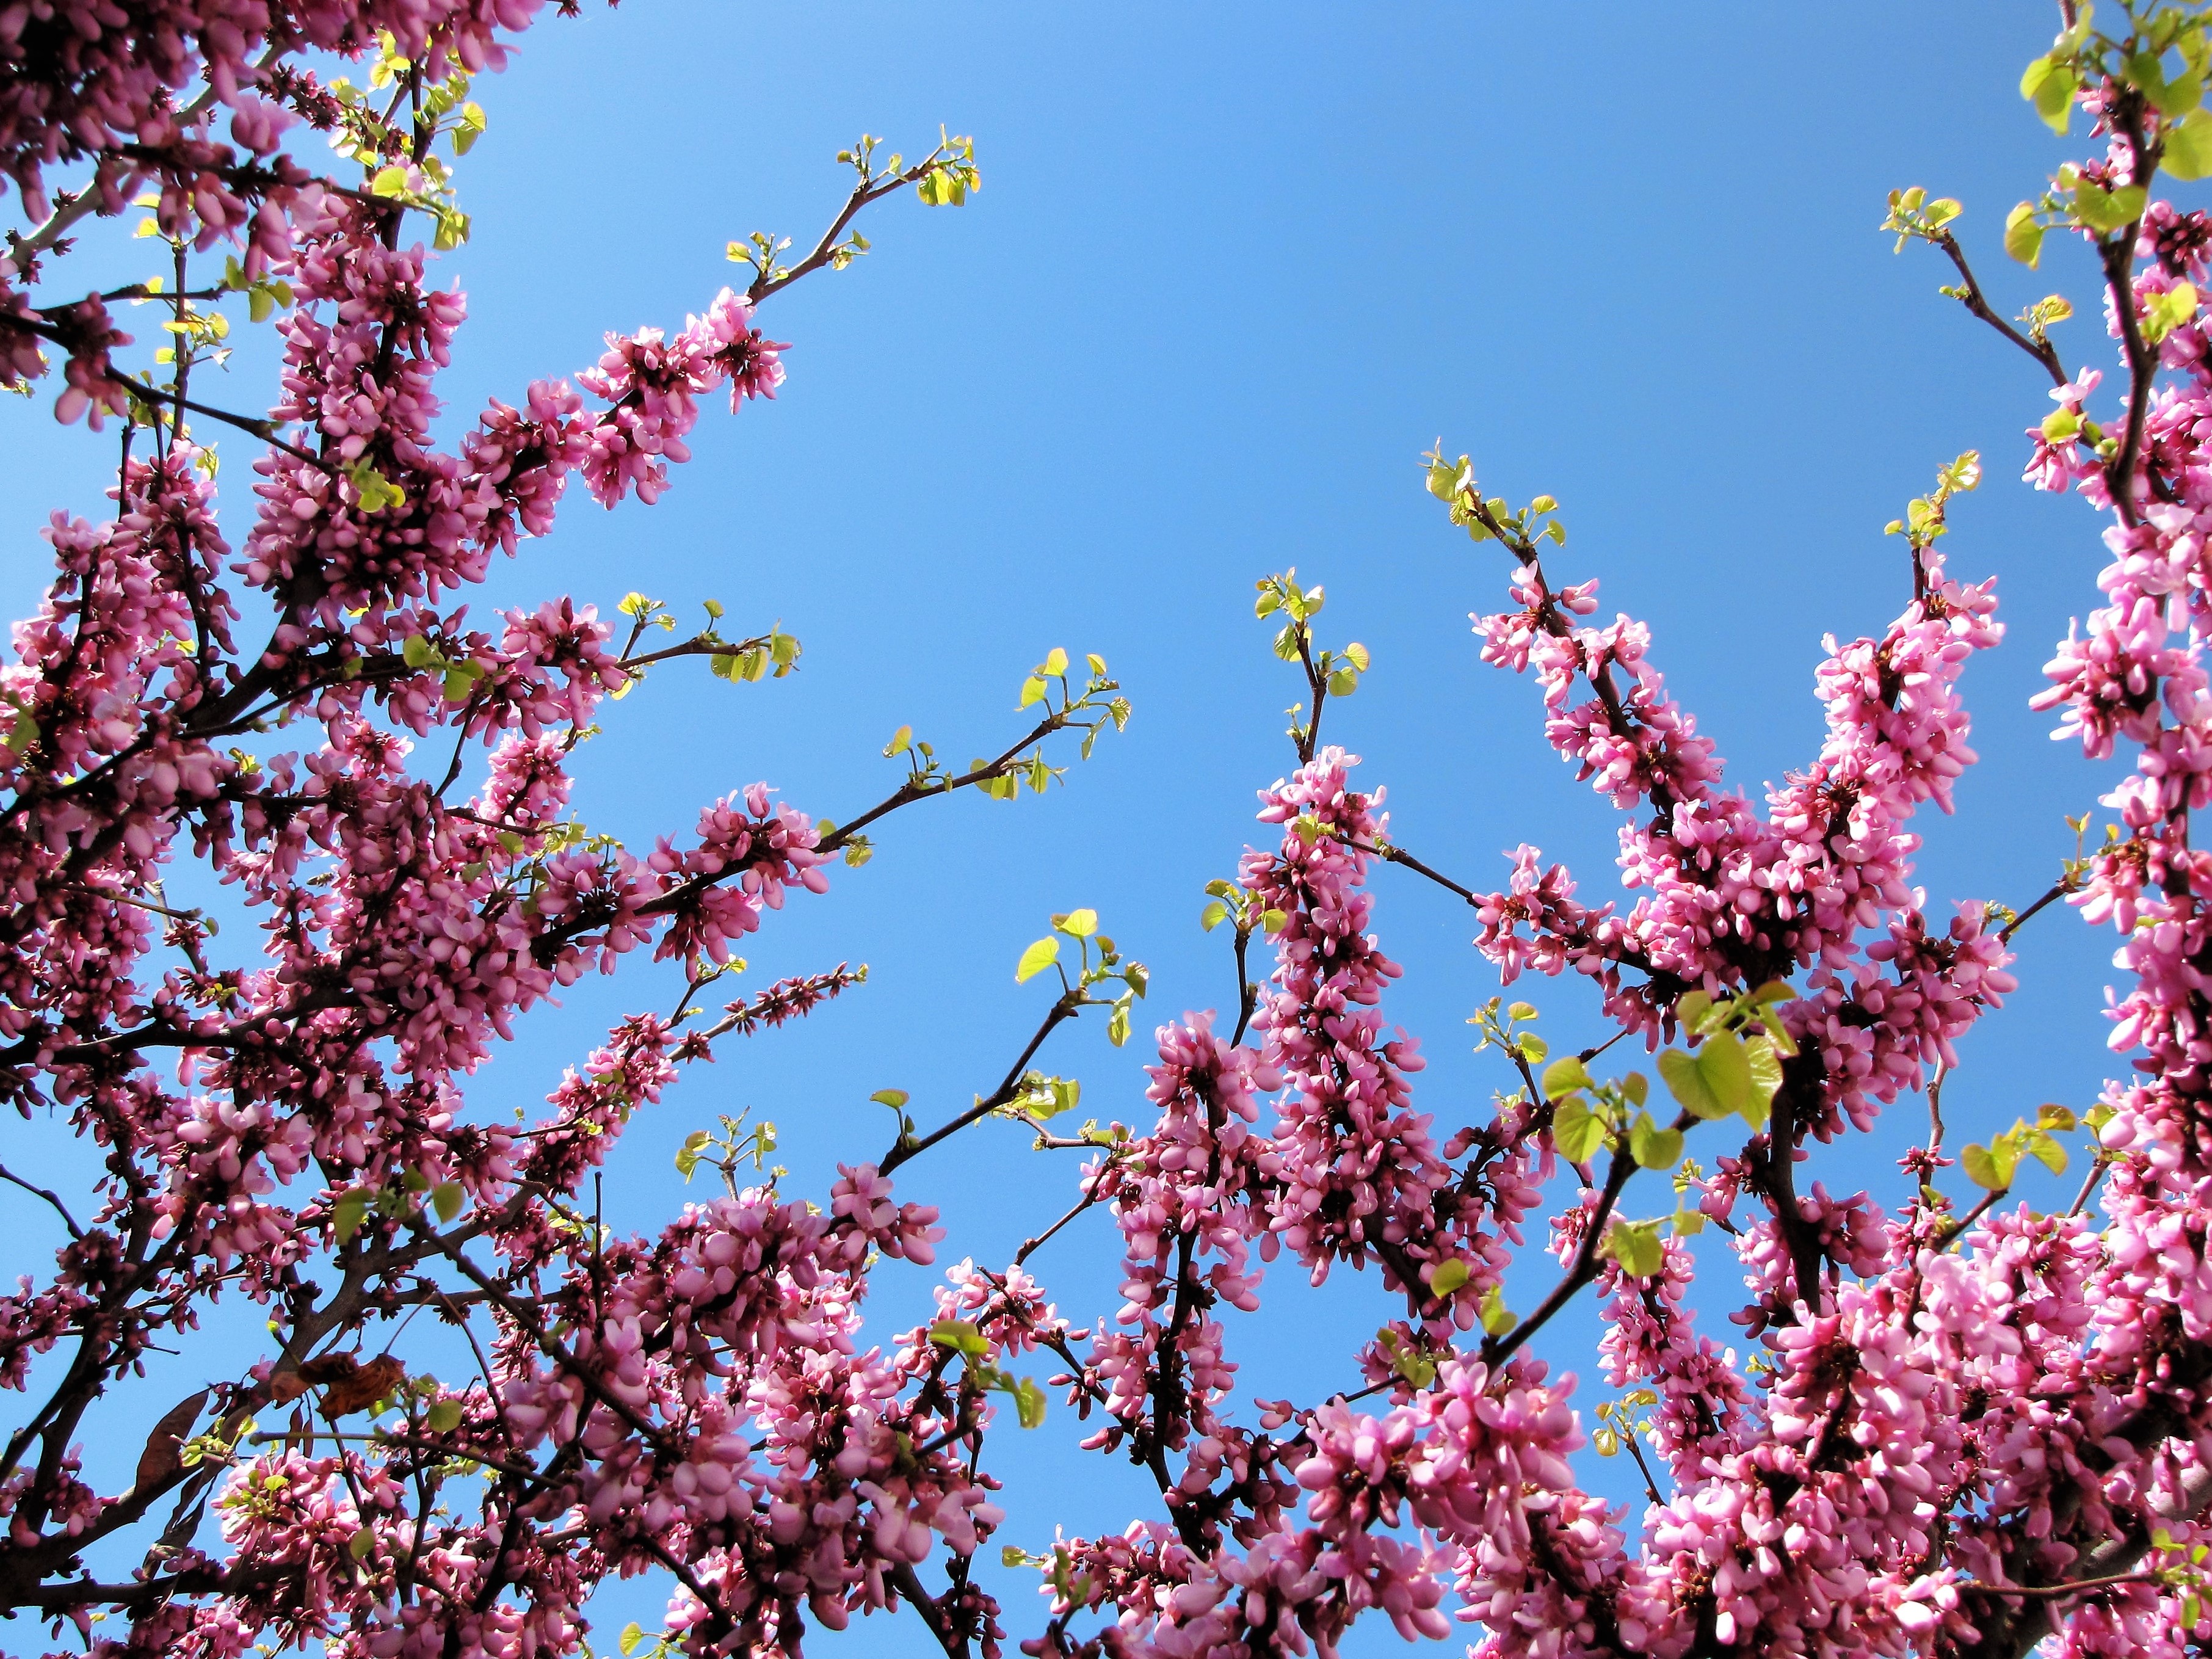
tree, branch, blossom, plant, sky, leaf, flower, spring, produce, botany, flora, season, cherry blossom, shrub, flowering plant, rose family, woody plant, land plant